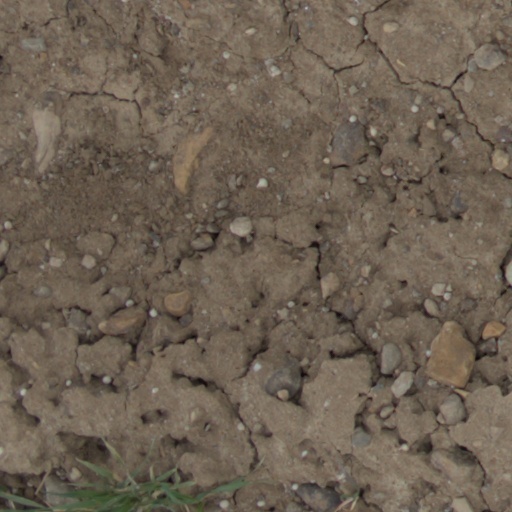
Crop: wheat